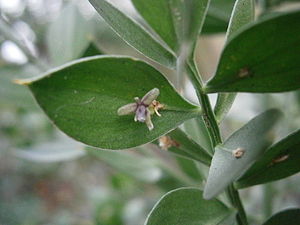
Musetorn / Galleri
Blomster.
Musetorn er en stedsegrøn dværgbusk med bladlignende, omdannede stængler. Blomsterne er ganske små og stærkt omdannede, og de sidder midt på "bladet". Det samme gør de røde bær. Grene af planten bruges ind imellem som fyld i buketter af afskårne blomster.